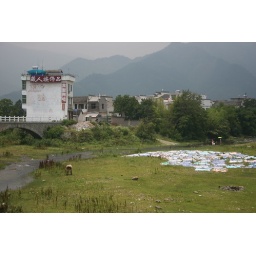
Funny scene - clothing laying out on the grass to dry as a horse walks by eating.